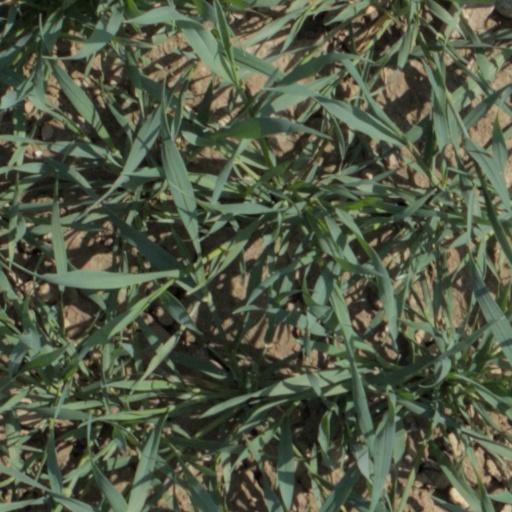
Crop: wheat